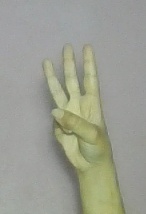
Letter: thaa